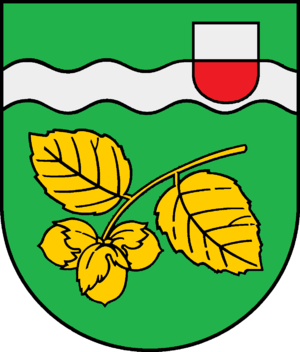
Nusse
Coat of arms of Nusse
Nusse er en kommune i det nordlige Tyskland, beliggende i Amt Sandesneben-Nusse i den nordvestlige del af Kreis Herzogtum Lauenburg. Kreis Herzogtum Lauenburg ligger i delstaten Slesvig-Holsten.